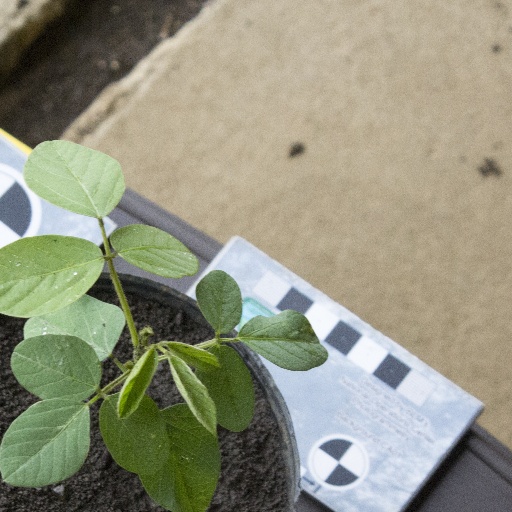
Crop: soybean